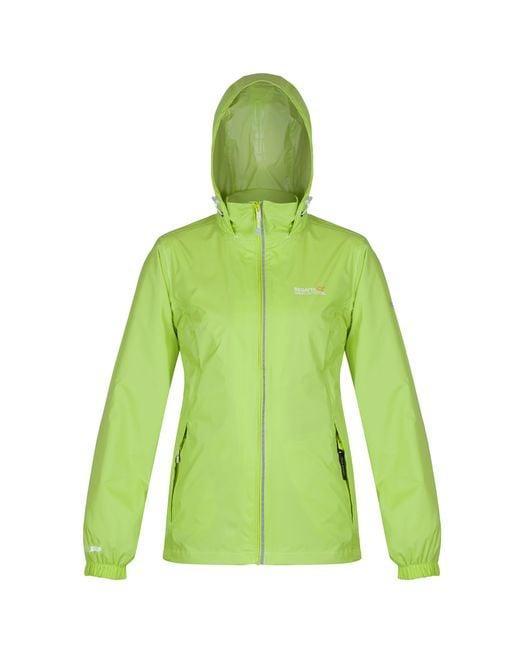
Papageienfarbe Damenmantel best stuff